Great Brickhill

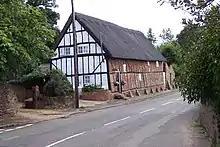
"Cromwell's Cottages" where Essex's men were reputedly billeted

In 1643 Great Brickhill was touched by the English Civil War. The Parliamentarian Earl of Essex and his army camped in the village for a month. Great Brickhill was considered a strategic site due to its elevation and proximity to Watling Street (now the A5 road), at the time the main approach road to London from the north. However, there were no battles or even skirmishes here.